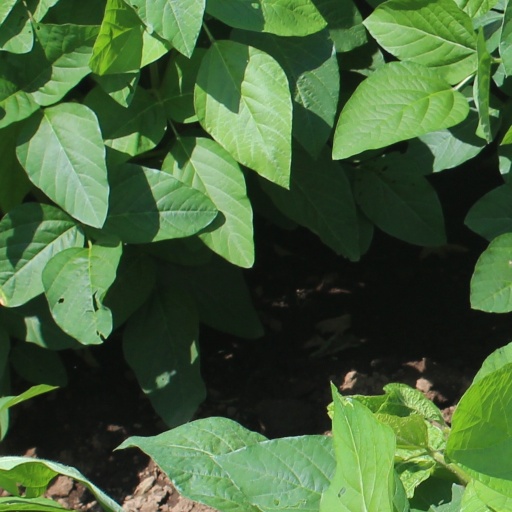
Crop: soybean